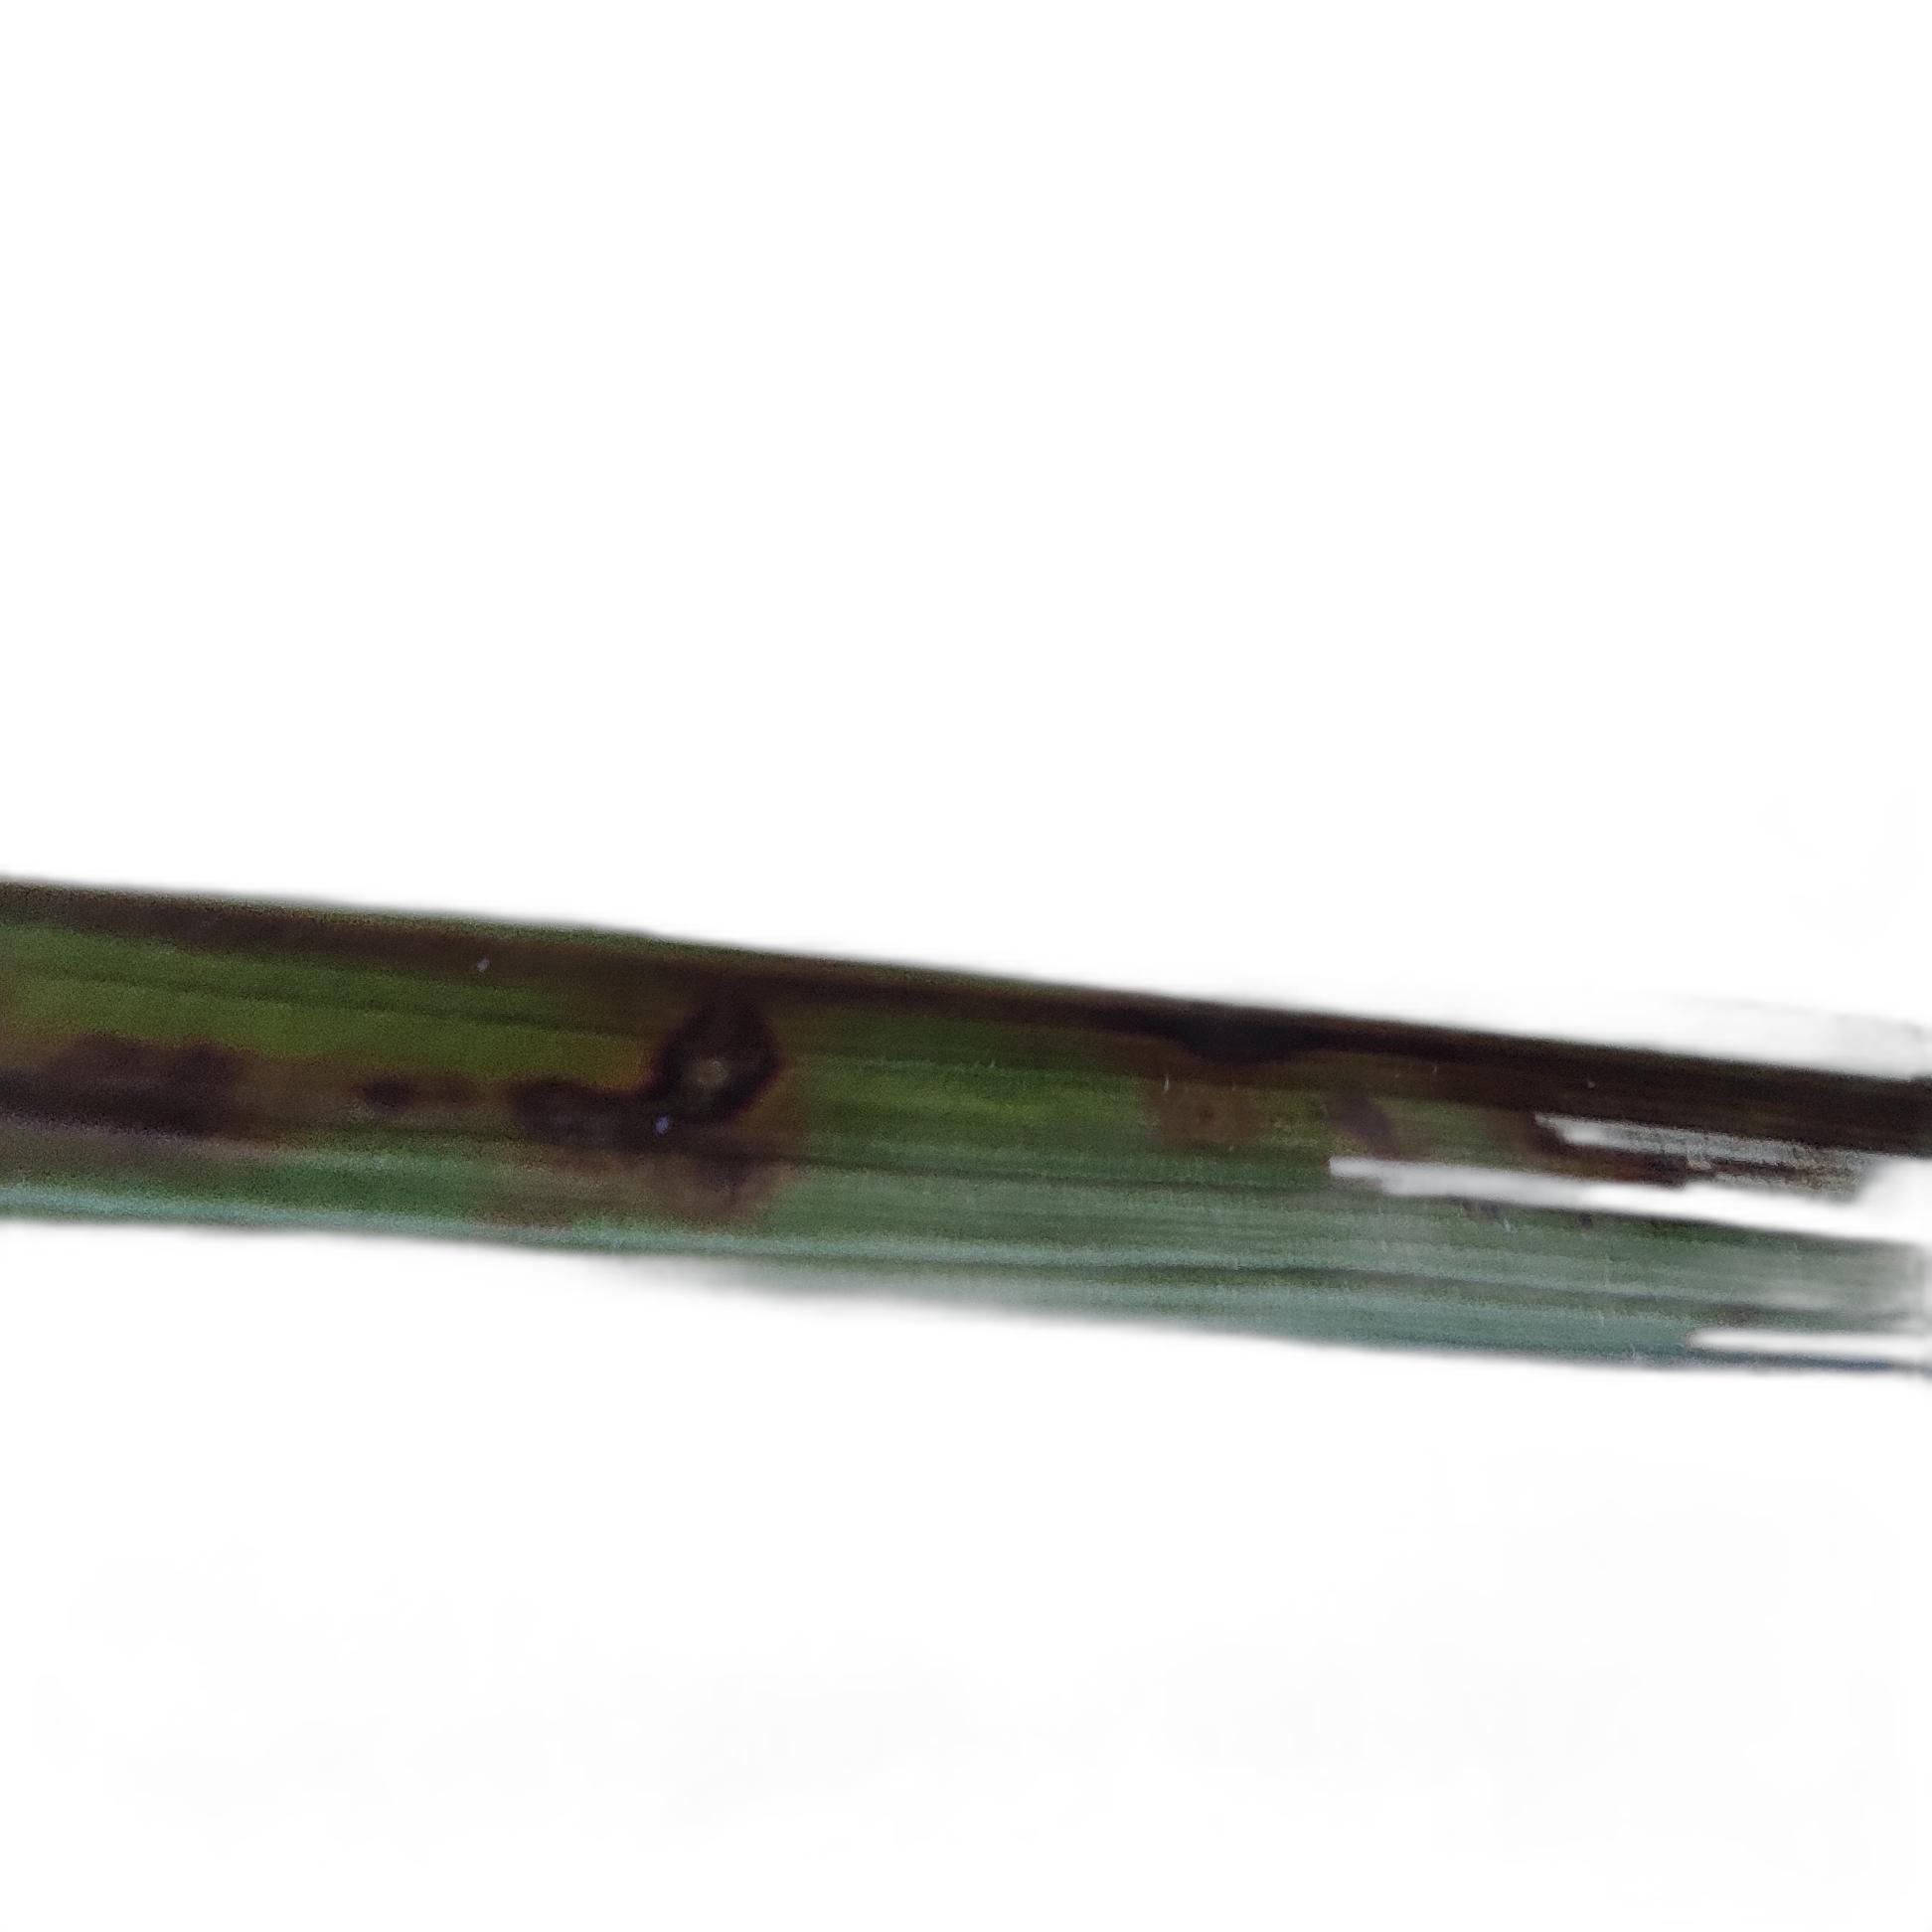
Label: Rice Blast